Auguste van Biene

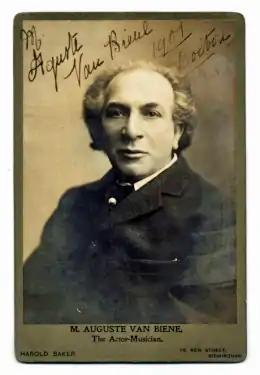
van Biene, c.1907

Auguste van Biene (16 May 1849 – 23 January 1913) was a Dutch composer, cellist and actor. He became best known for his composition "The Broken Melody", performed by the composer as part of a musical play of the same name.